Ben Zyskowicz

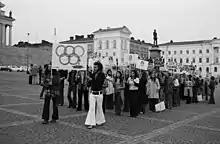
Ben Zyskowicz in 1972 (left), Demonstration procession at the Helsinki Senate Square

Ben Zyskowicz has been married to Rahime Husnetdin-Zyskowicz, a member of the Finnish Tatar community, since 1982 and has two daughters, Daniela (1983) and Dinah (1985). He also abstains from alcohol and was known to be a regular at Café Strindberg which is a popular celebrity-spotting location on Pohjoisesplanadi in the Helsinki city centre.